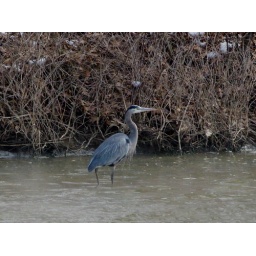
This heron was feeding in the shallow. water at the merom power plant lake, it was in the warm water area.